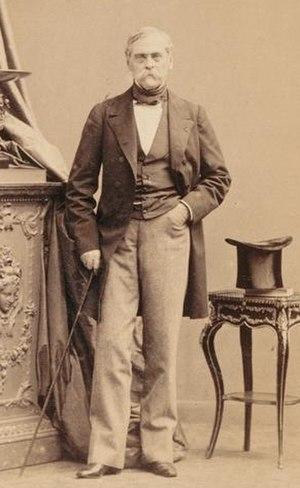
Cet article est une liste de saint-cyriens notoires, qui disposent d'un article Wikipédia, classée par promotion, et par ordre alphabétique à l'intérieur de chacune d’elles.